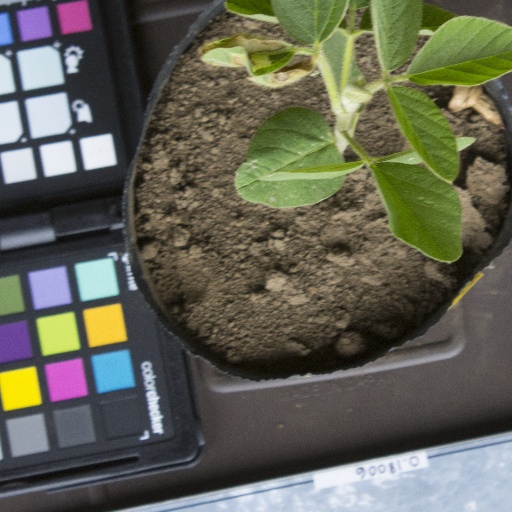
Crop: soybean